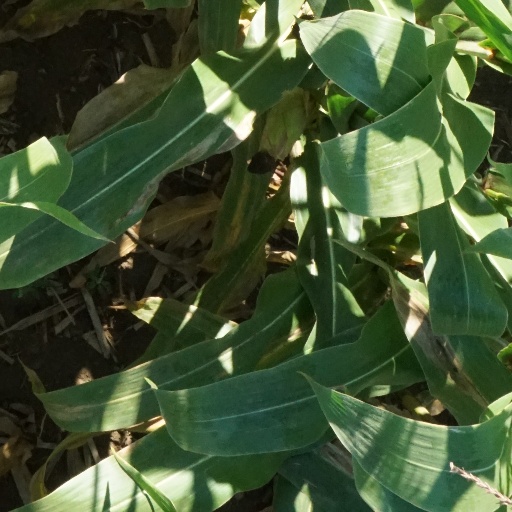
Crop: maize; corn